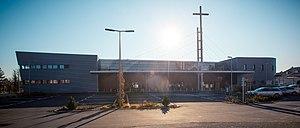
L'Église de la Porte Ouverte Chrétienne est une église évangélique charismatique en France, connue pour être la plus grande en superficie en France, en 2015, date de son agrandissement. Cette photo est la façade du bâtiment prise depuis le parking.
Mulhouse est une ville française, métropole du département du Haut-Rhin, située en région Grand Est. Héritière de la République de Mulhouse, elle fait partie de la région culturelle et historique d'Alsace.
Bien qu'ayant eu une tradition catholique pendant tout le Moyen Âge, Mulhouse se « convertit » au XVIᵉ siècle et devint une Terre de Réforme. Conjuguant à cela une immigration variée, la ville présente aujourd'hui une grande diversité de lieux de culte.
L'Église Porte ouverte chrétienne est une Église évangélique de courant charismatique, située à Mulhouse, en France. En 2015, elle comptait 2 200 membres. Elle est affiliée à la Fédération des Églises du plein évangile en francophonie, membre du CNEF.